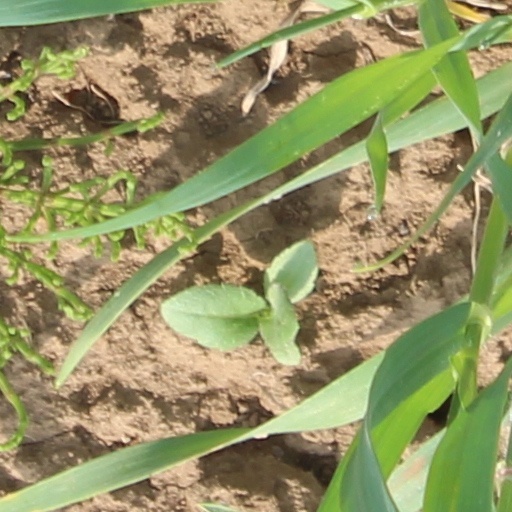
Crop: wheat